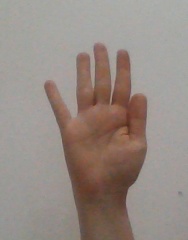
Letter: sheen